Uttara Guruvayurappan Temple

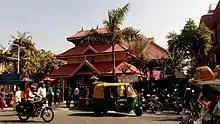
Main gopuram

Uttara Guruvayurappan Temple is a Hindu Temple located at Mayur Vihar-I in Delhi. The temple is dedicated to Shri Krishna, who is worshiped as "Guruvayurappan", the deity of the famous Sri Krishna Temple in Guruvayur town in the state of Kerala. The Temple was founded on 17 May 1983. This temple is most revered by the Malayali and Tamil communities in Delhi.